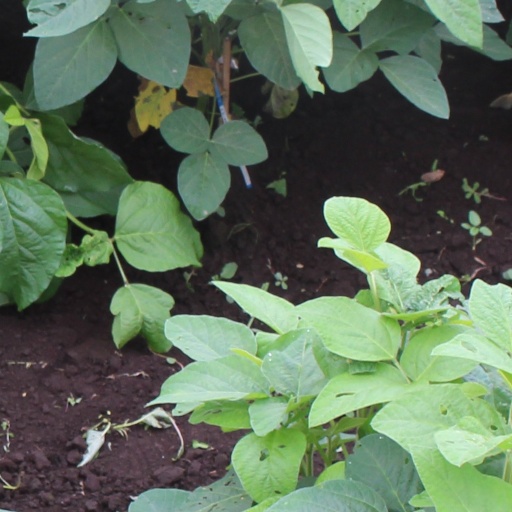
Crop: soybean